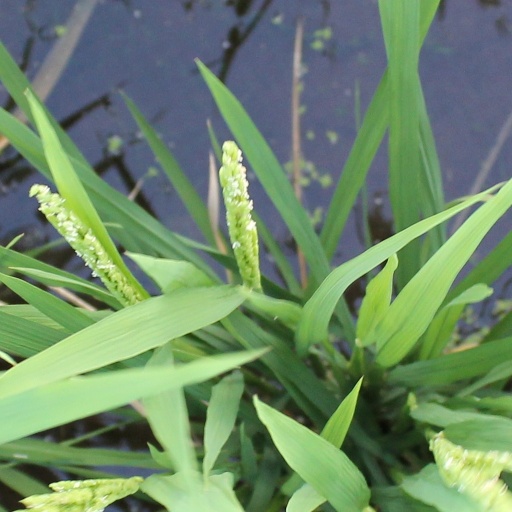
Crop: rice